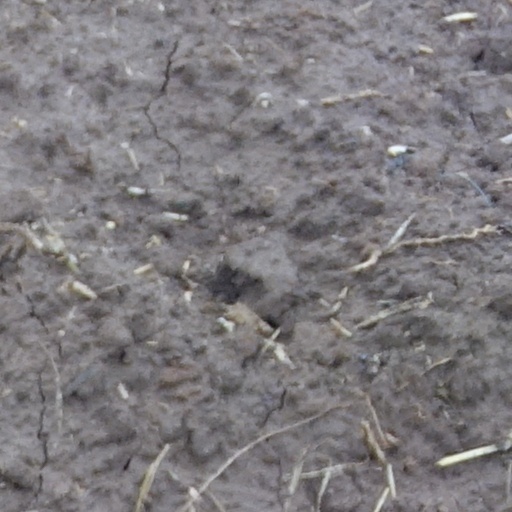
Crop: wheat